Alois Kracher

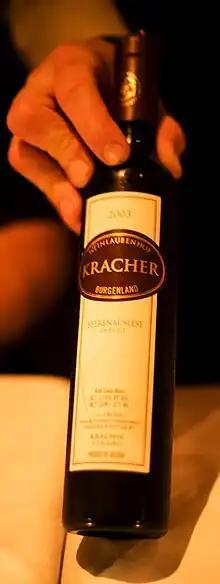
"Kracher" Zweigelt Beerenauslese, 2003

Beginning in 1994, he received numerous awards for his wines. Kracher was the recipient of several prizes from various sources for best Austrian wine or winery of the year, sweet wine maker of the year and such, including "Winemaker of the Year" by the London-based "Wine Journal" six times. He was also active in California where he and fellow Austrian Manfred Krankl (who runs the Sine Qua Non winery) produced sweet wines under the label "Mr. K". During his lifetime, he was the only Austrian winemaker to receive a straight 100-point score by Robert M. Parker's "The Wine Advocate", although that score was awarded to a Mr. K wine, the 2004 Mr. K The Strawman, a Vin de Paille from Semillon. With Boston-based Spanish importer Jorge Ordóñez, Kracher created a winery in Málaga, Spain, making dry and sweet muscat wines from old hillside vineyards.